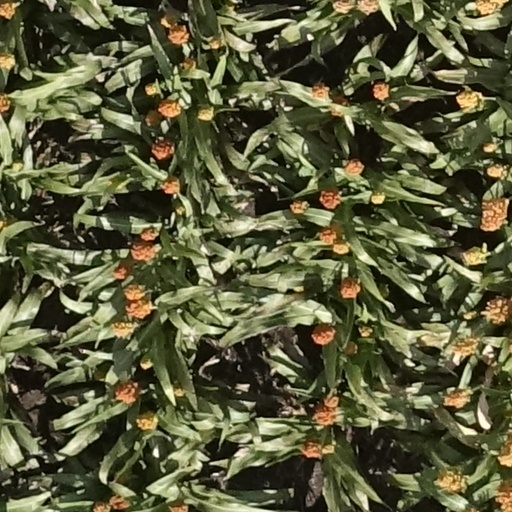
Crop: sorghum